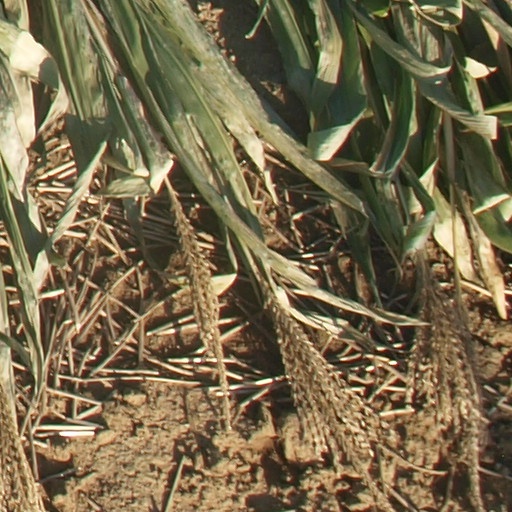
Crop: maize; corn